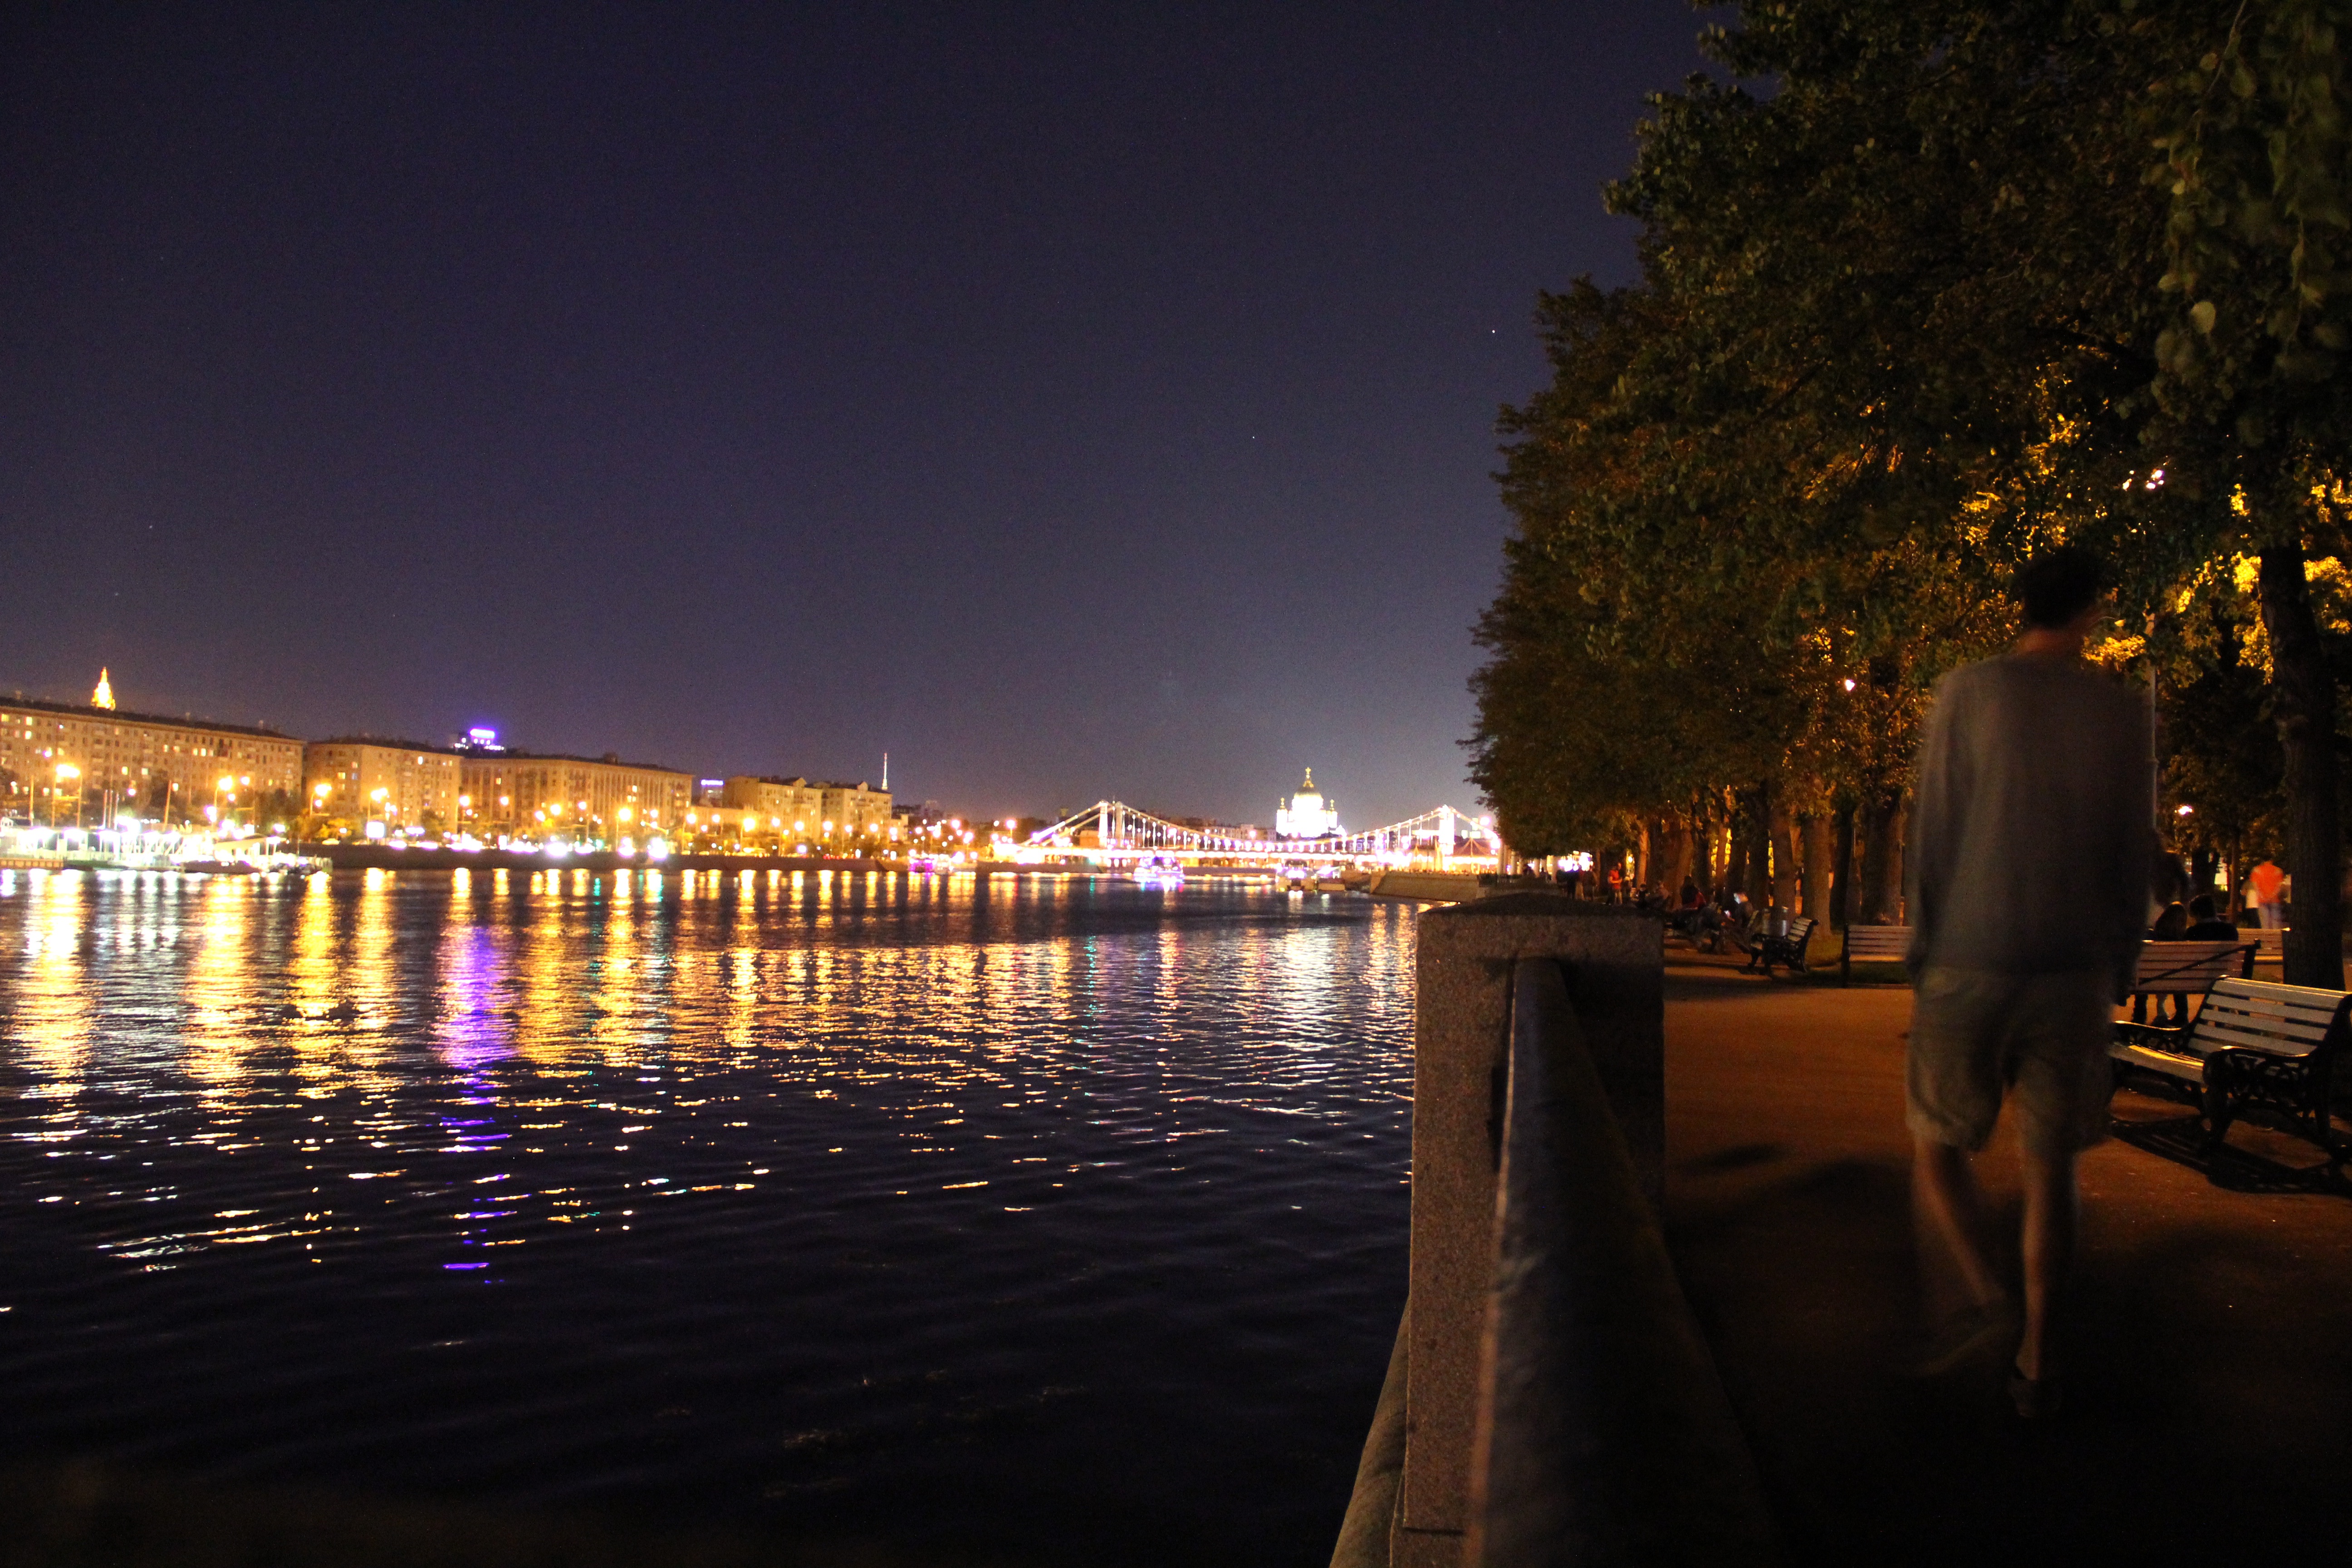
light, night, morning, cityscape, dusk, evening, reflection, lighting